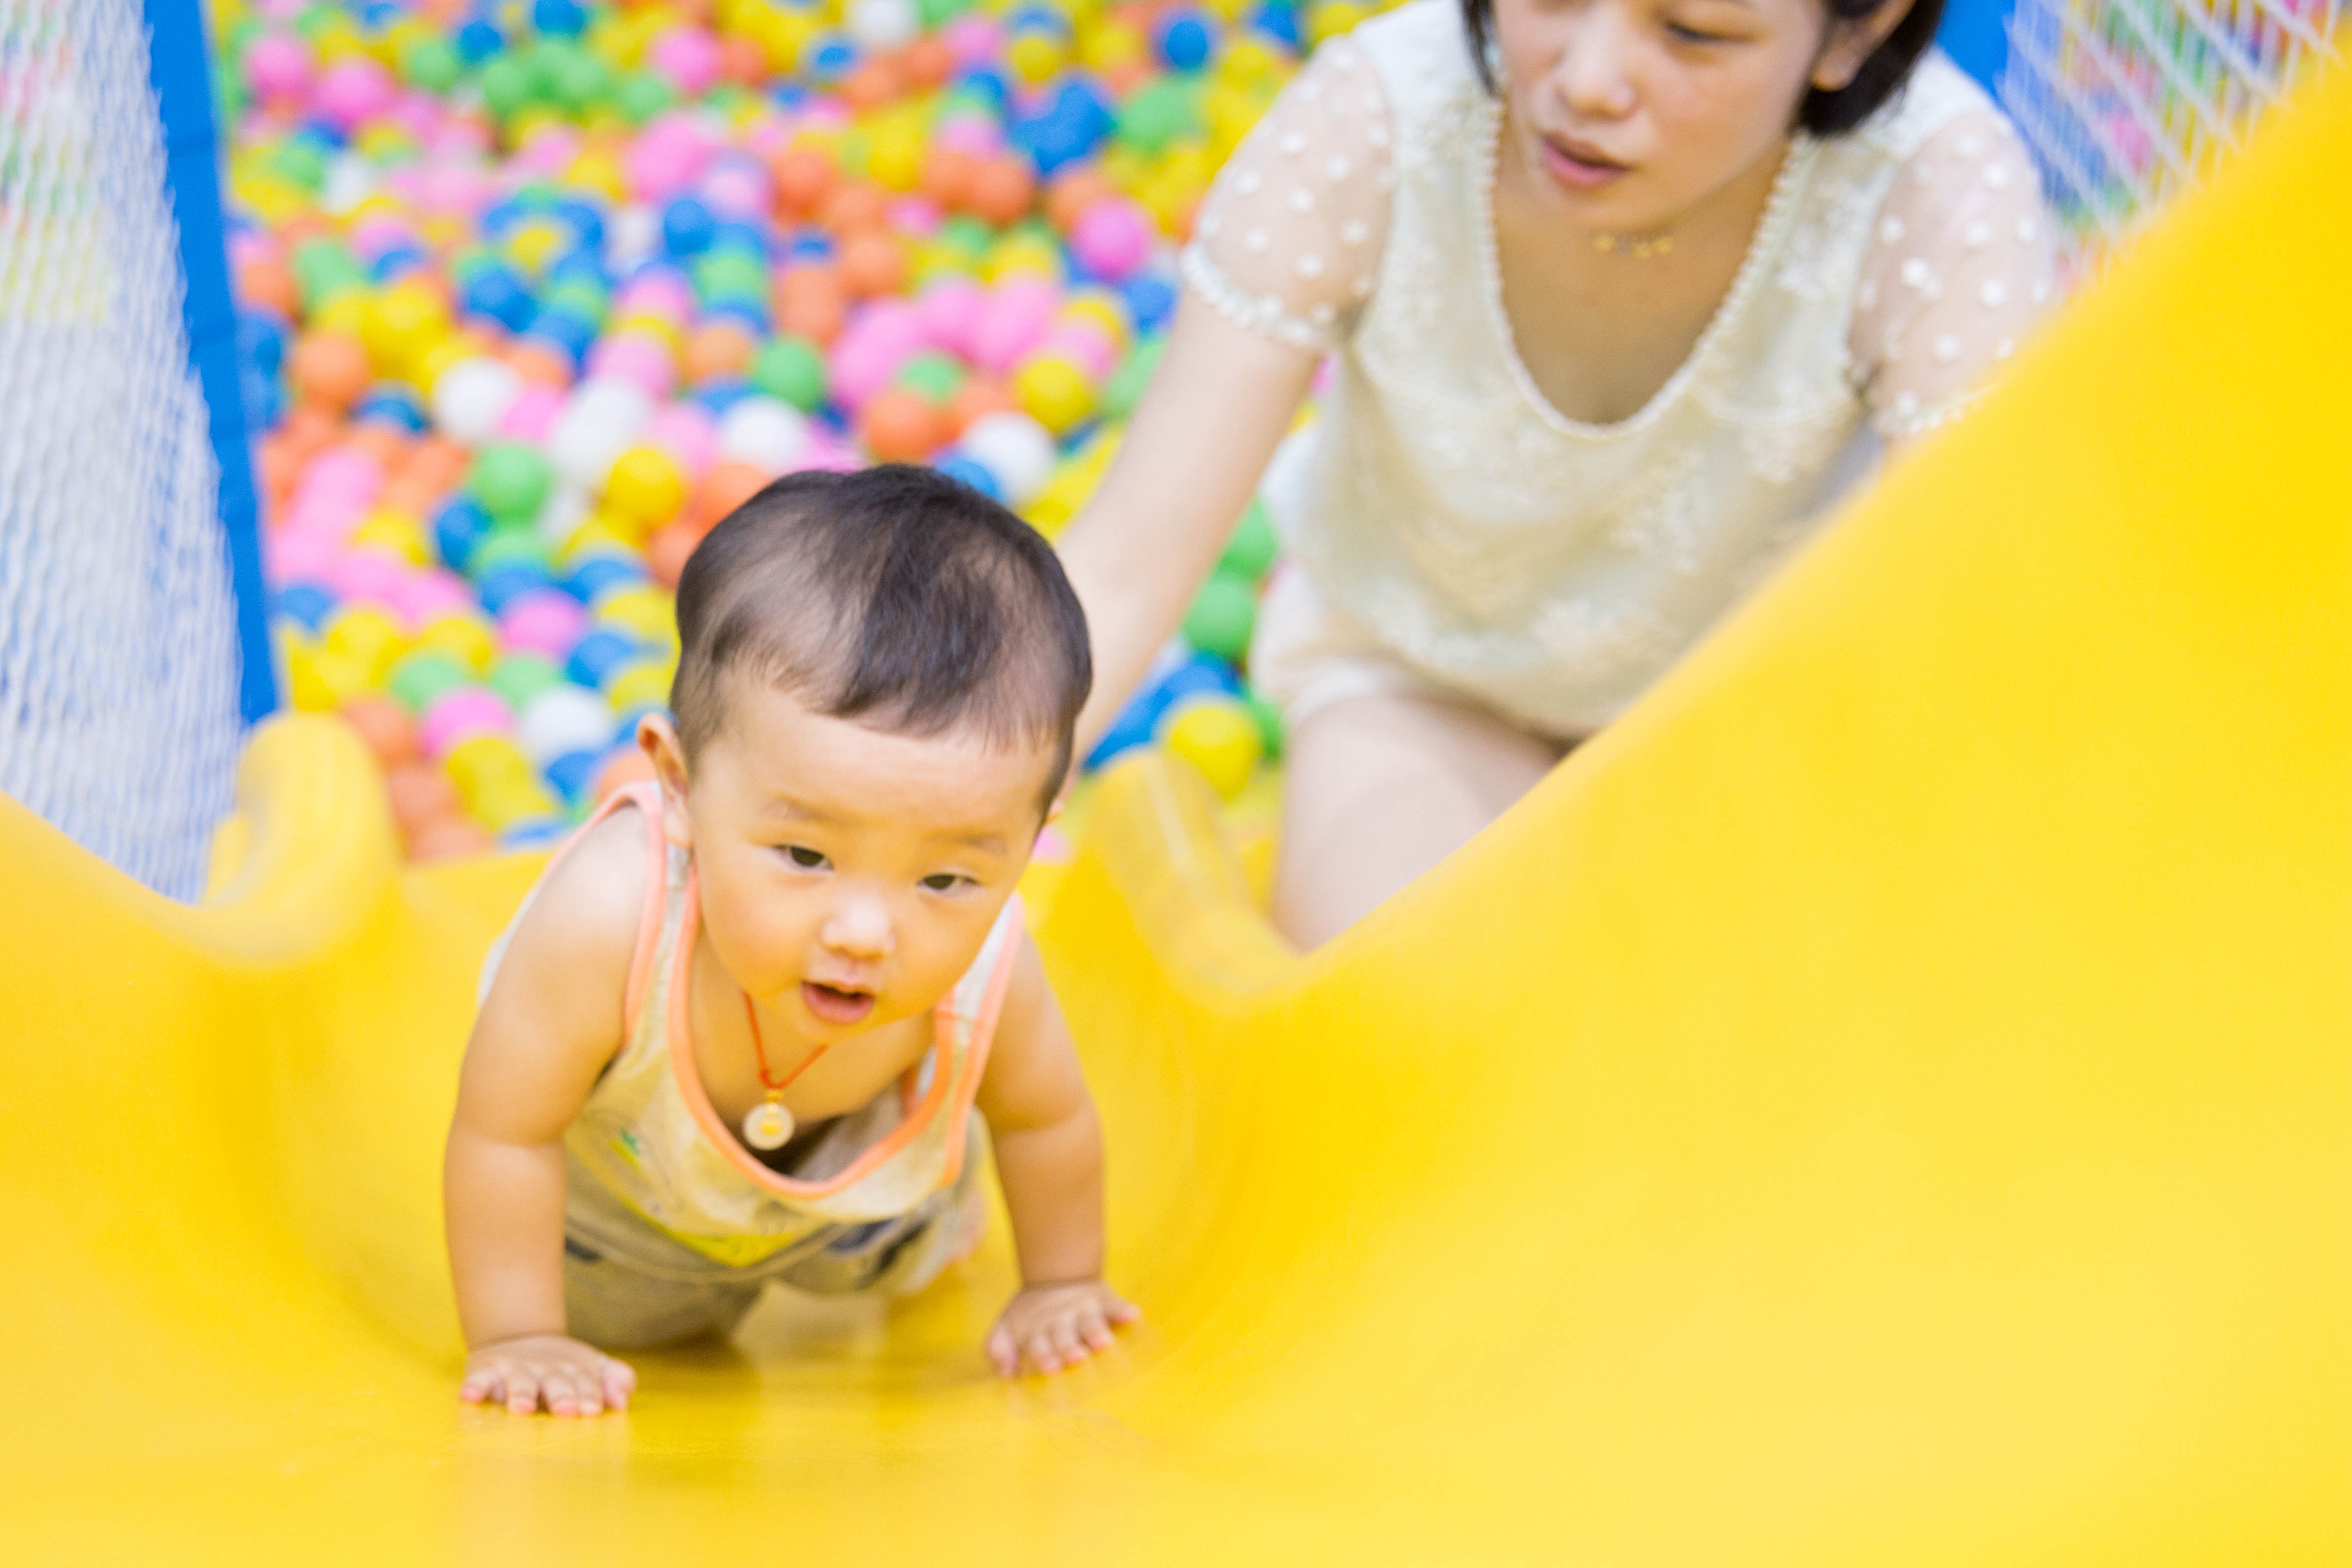
person, people, game, play, boy, child, yellow, baby, kids, mother, infant, toddler, supermarket